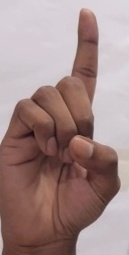
ASL sign: D